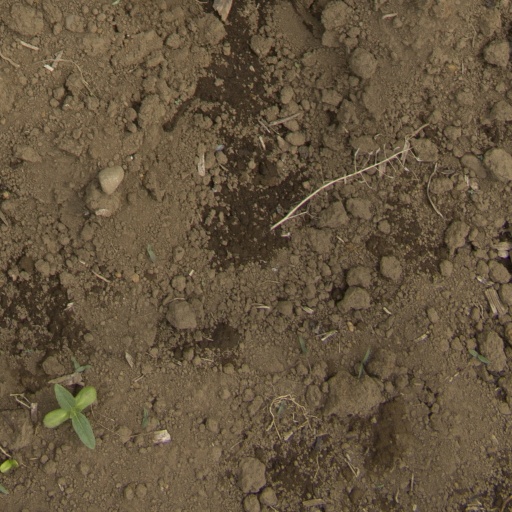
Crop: Jerusalem artichoke